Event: Typhoon Ruby
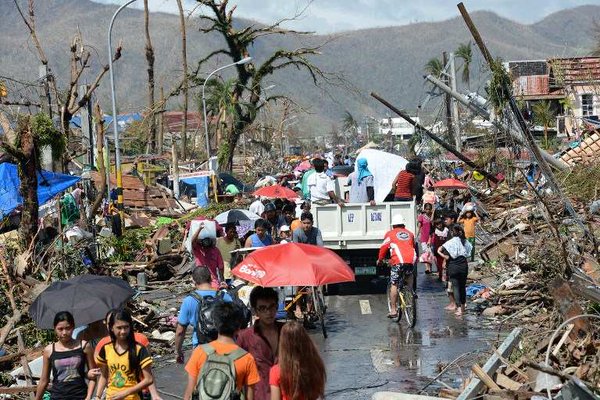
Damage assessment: damage